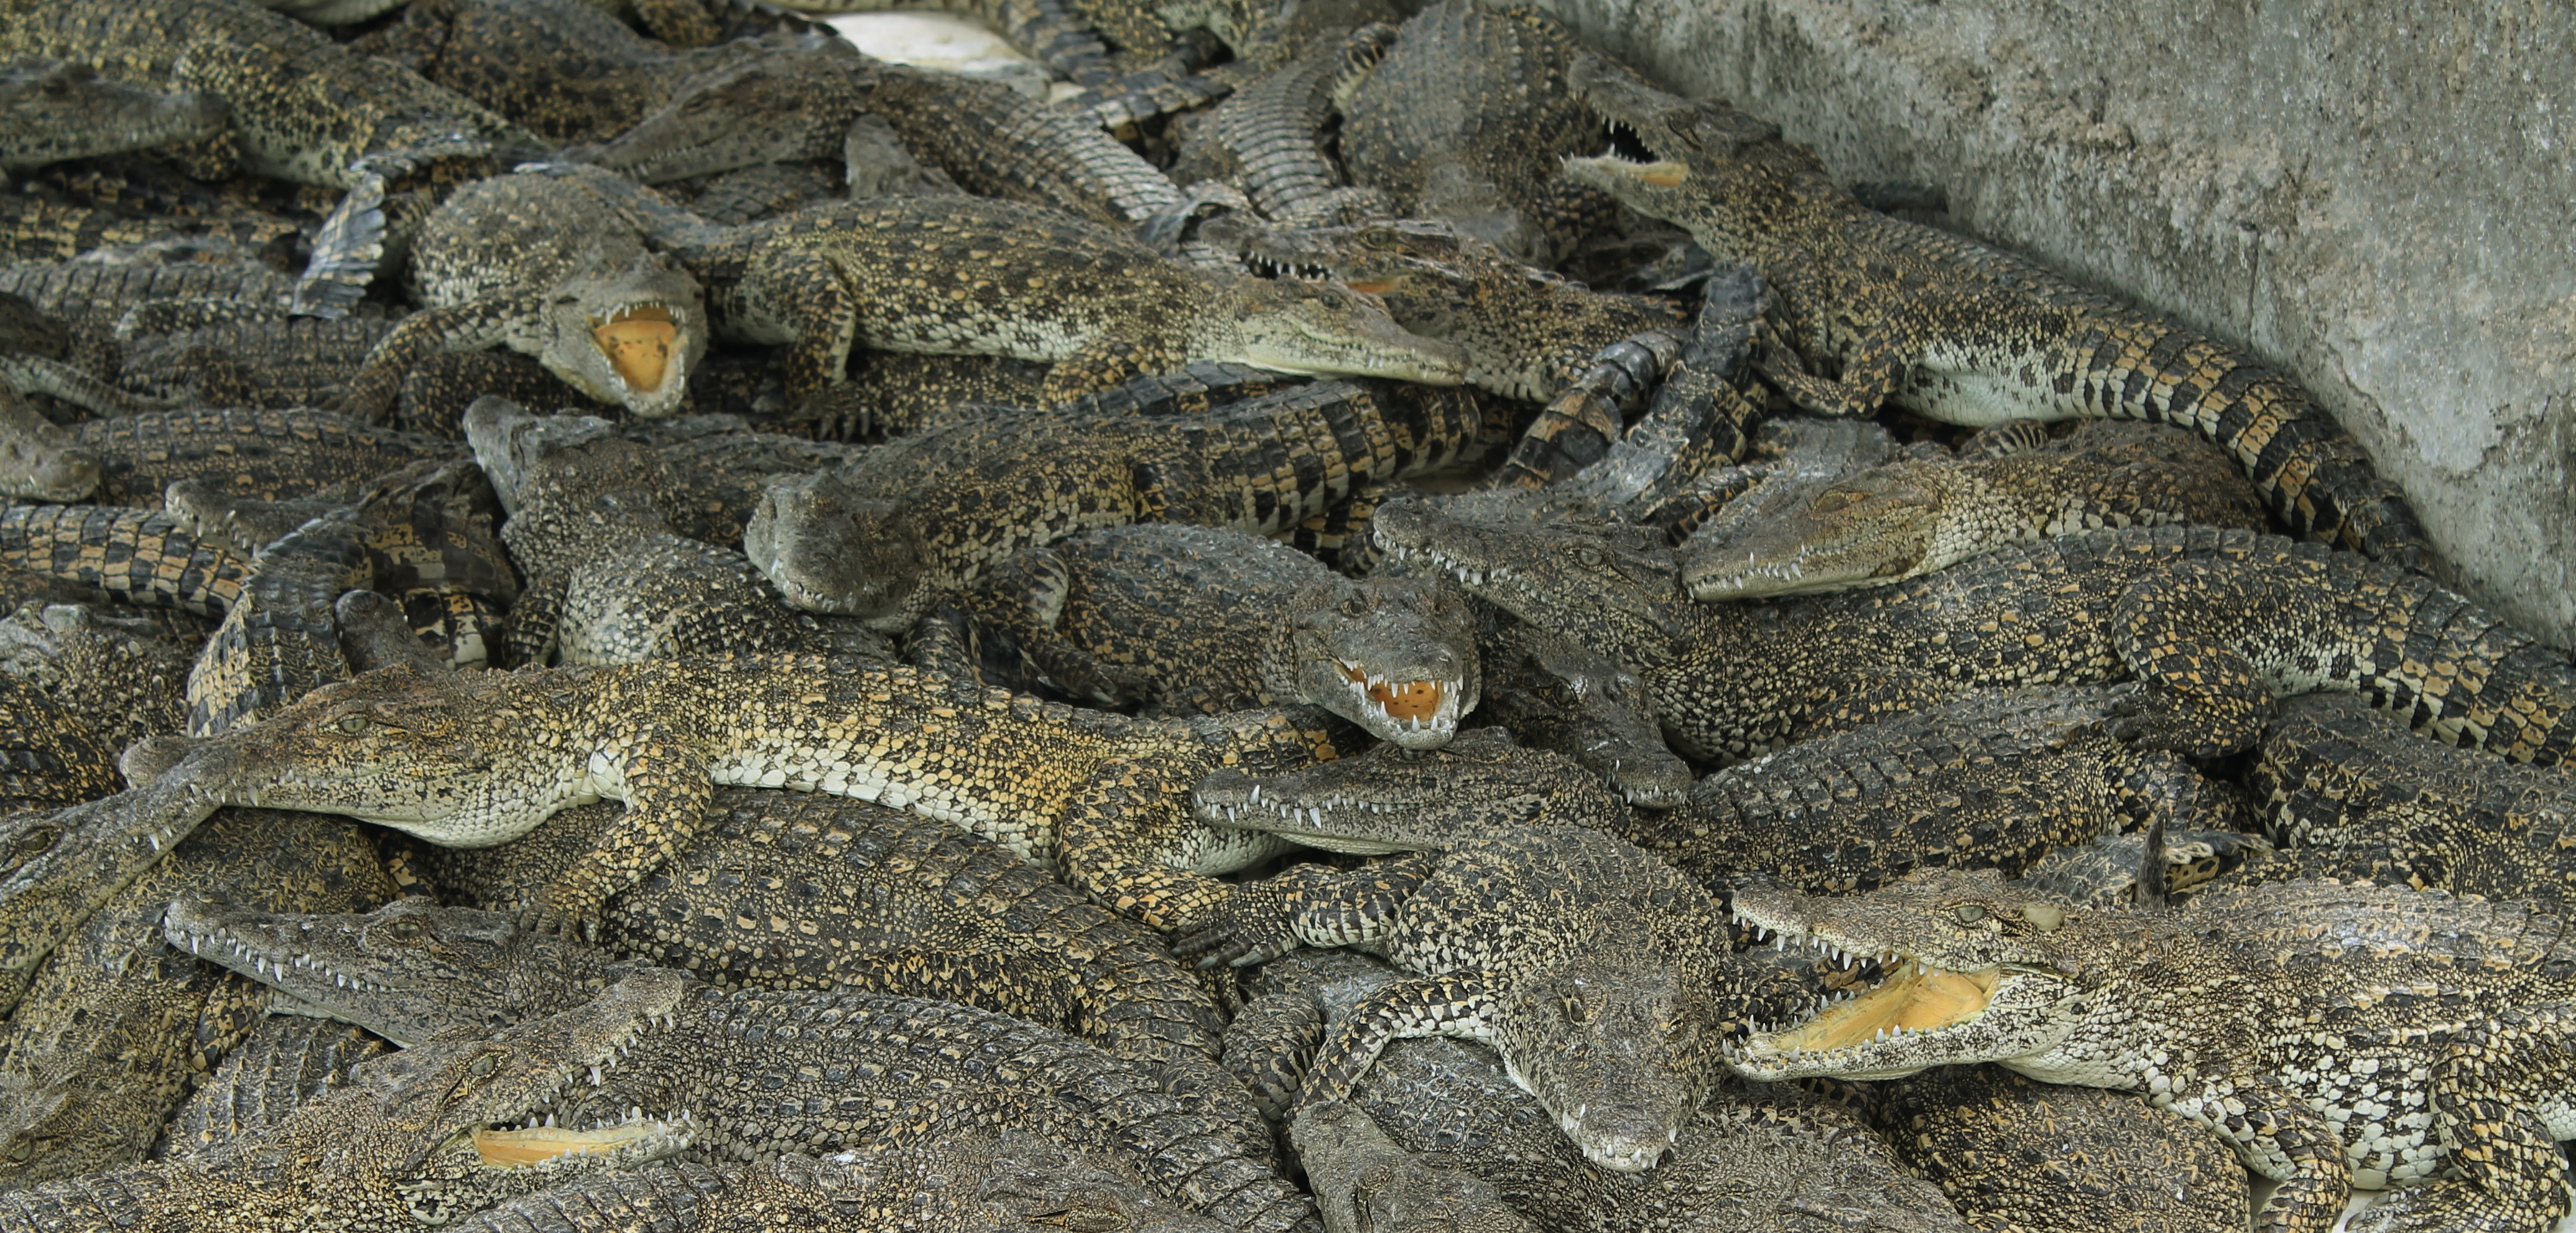
wildlife, toad, reptile, fauna, crocodile, vertebrate, lacerta, agamidae, crocodilia, american alligator, lacertidae, nile crocodile